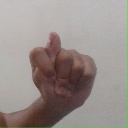
अक्षर: ट